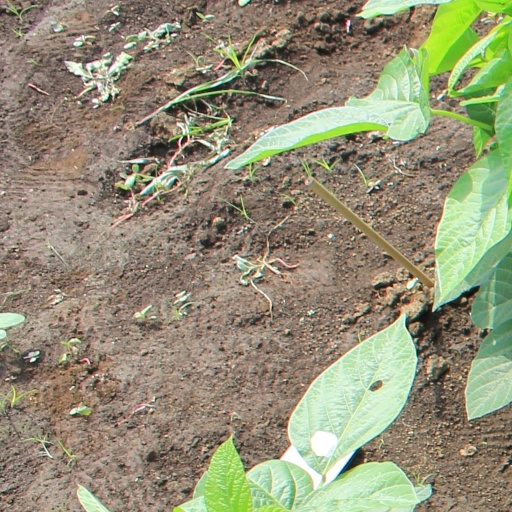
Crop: soybean